José Bonifácio de Andrada e Silva

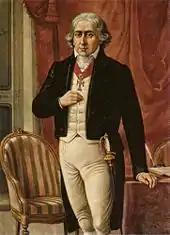
Portrait by Benedito Calixto

In 1831 when Dom Pedro I abdicated from the throne, he was appointed by the former Emperor to be the tutor of the Emperor's son. Since he did not agree with the Regent's government he tried to reestablish the Empire. After being again arrested in 1833 and tried for intriguing on behalf of Dom Pedro I, he passed the rest of his days in retirement at the city of Niterói. He lost his duties as tutor and was accused of being a traitor, but he was eventually pardoned.